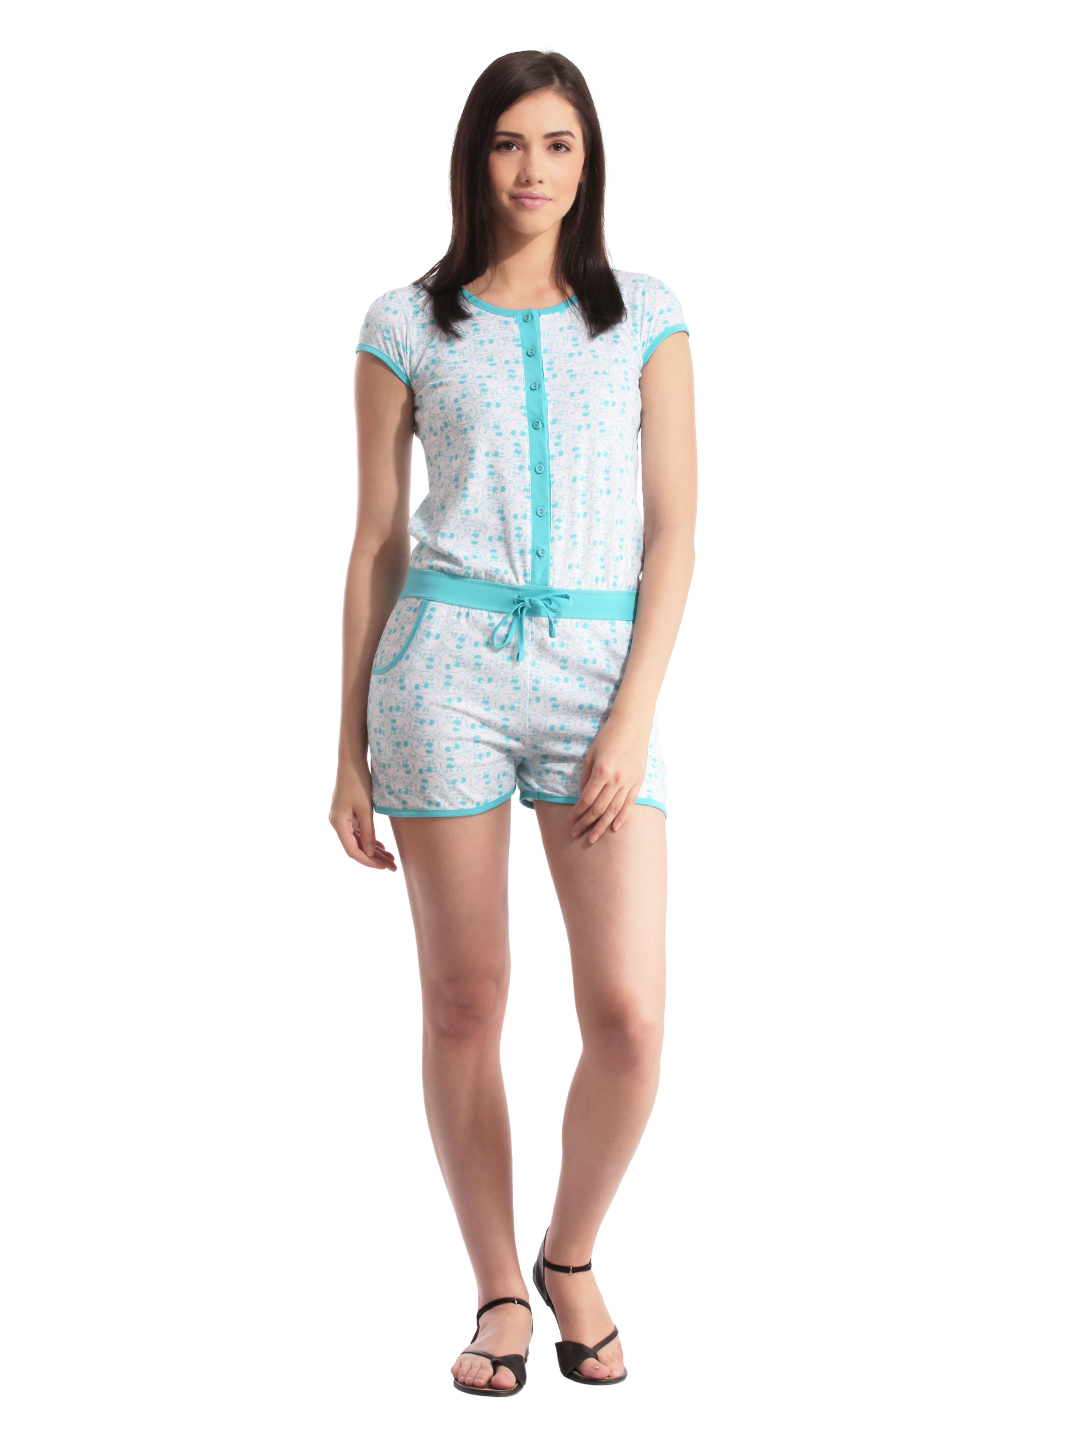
SDL by Sweet Dreams Women Blue Playsuit
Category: Apparel / Loungewear and Nightwear / Night suits
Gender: Women
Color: Blue
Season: Summer 2017
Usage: Casual